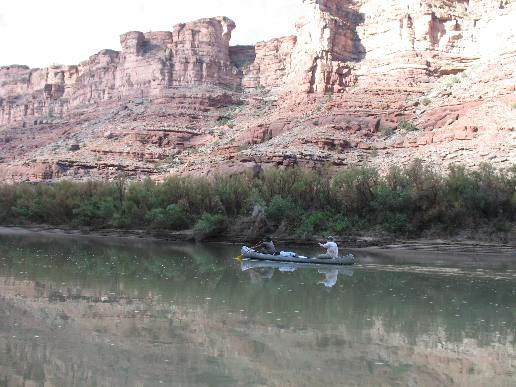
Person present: No